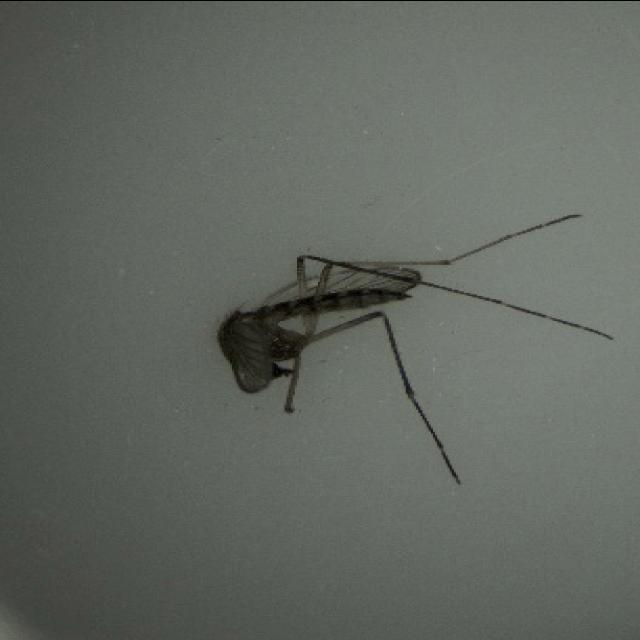
Species: aedes_vexans